Fleury, Manche

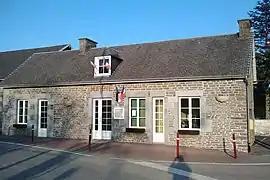
Town hall

Fleury is a commune in the Manche department in north-western France.